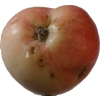
Label: Apple 10